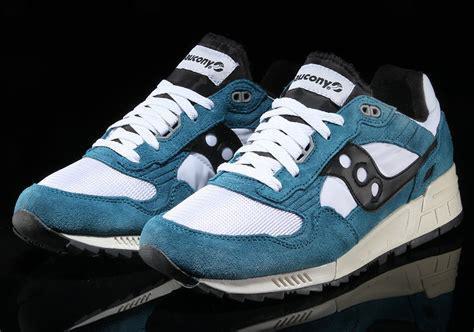
Brand: Saucony
Model: Shadow 5000